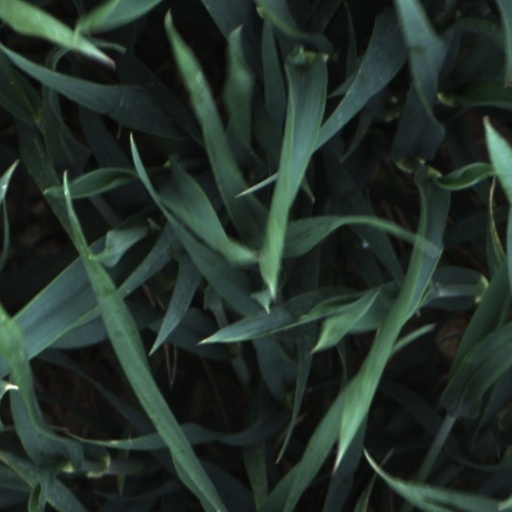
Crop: wheat